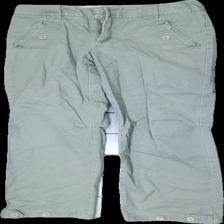
View: front
Type: Trousers
Category: Ladies
Brand: Inwear
Colors: Green
Material: 100% Cotton
Cut: Regular
Size: 38
Season: All
Price range: 50-100
Recommended usage: Reuse
Description: green pants